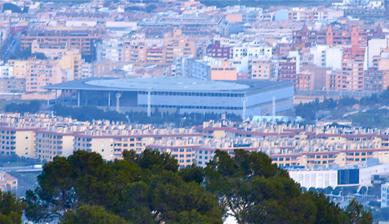
Building: Palma Arena
Country: Unknown
Year built: 2007
Sports venue in Palma, Spain Palma Arena Location Palma , Spain Capacity 6,607 Construction Opened 2007 Architect Sander Douma The Palma Arena (also known in Spanish as Velodrome Palma ) is a multisport pavilion of the city of Palma . Its construction involved major cost overruns, and massive corruption . Its main function is hosting indoor track cycling races on a banked track, and it is one of the best equipped in Europe for this purpose. It was constructed under the auspices of Dutch architectural firm Sander Douma which specializes in indoor cycling venues, and was inaugurated in 2007 when it hosted the 2007 UCI Track Cycling World Championships . It has a capacity of 6,607 spectators. On May 2, 2007, it staged the ' Battle of Surfaces ' tennis match which saw Mallorca local and World No. 2 Rafael Nadal take on World No. 1 Roger Federer . This match was unique because one side of the court was clay - Nadal's speciality - and the other side was grass - Federer's speciality. The result was a push for Federer as he won equal points on both surfaces, but Nadal used the clay to his advantage in victory capturing 12 more points than he did on grass. See also List of cycling tracks and velodromes List of tennis stadiums by capacity References